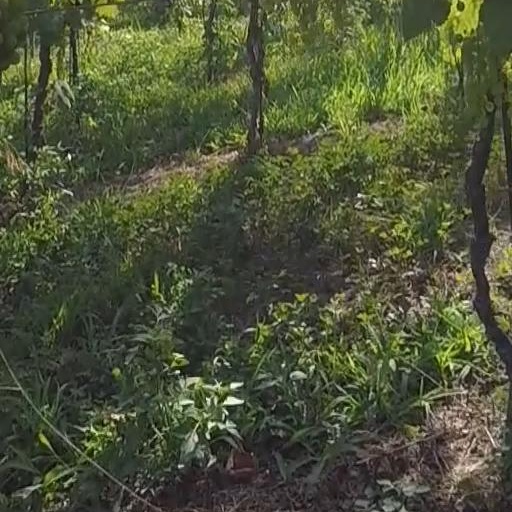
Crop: grape